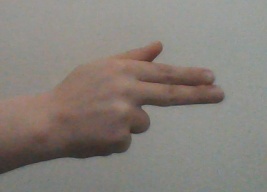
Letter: ghain